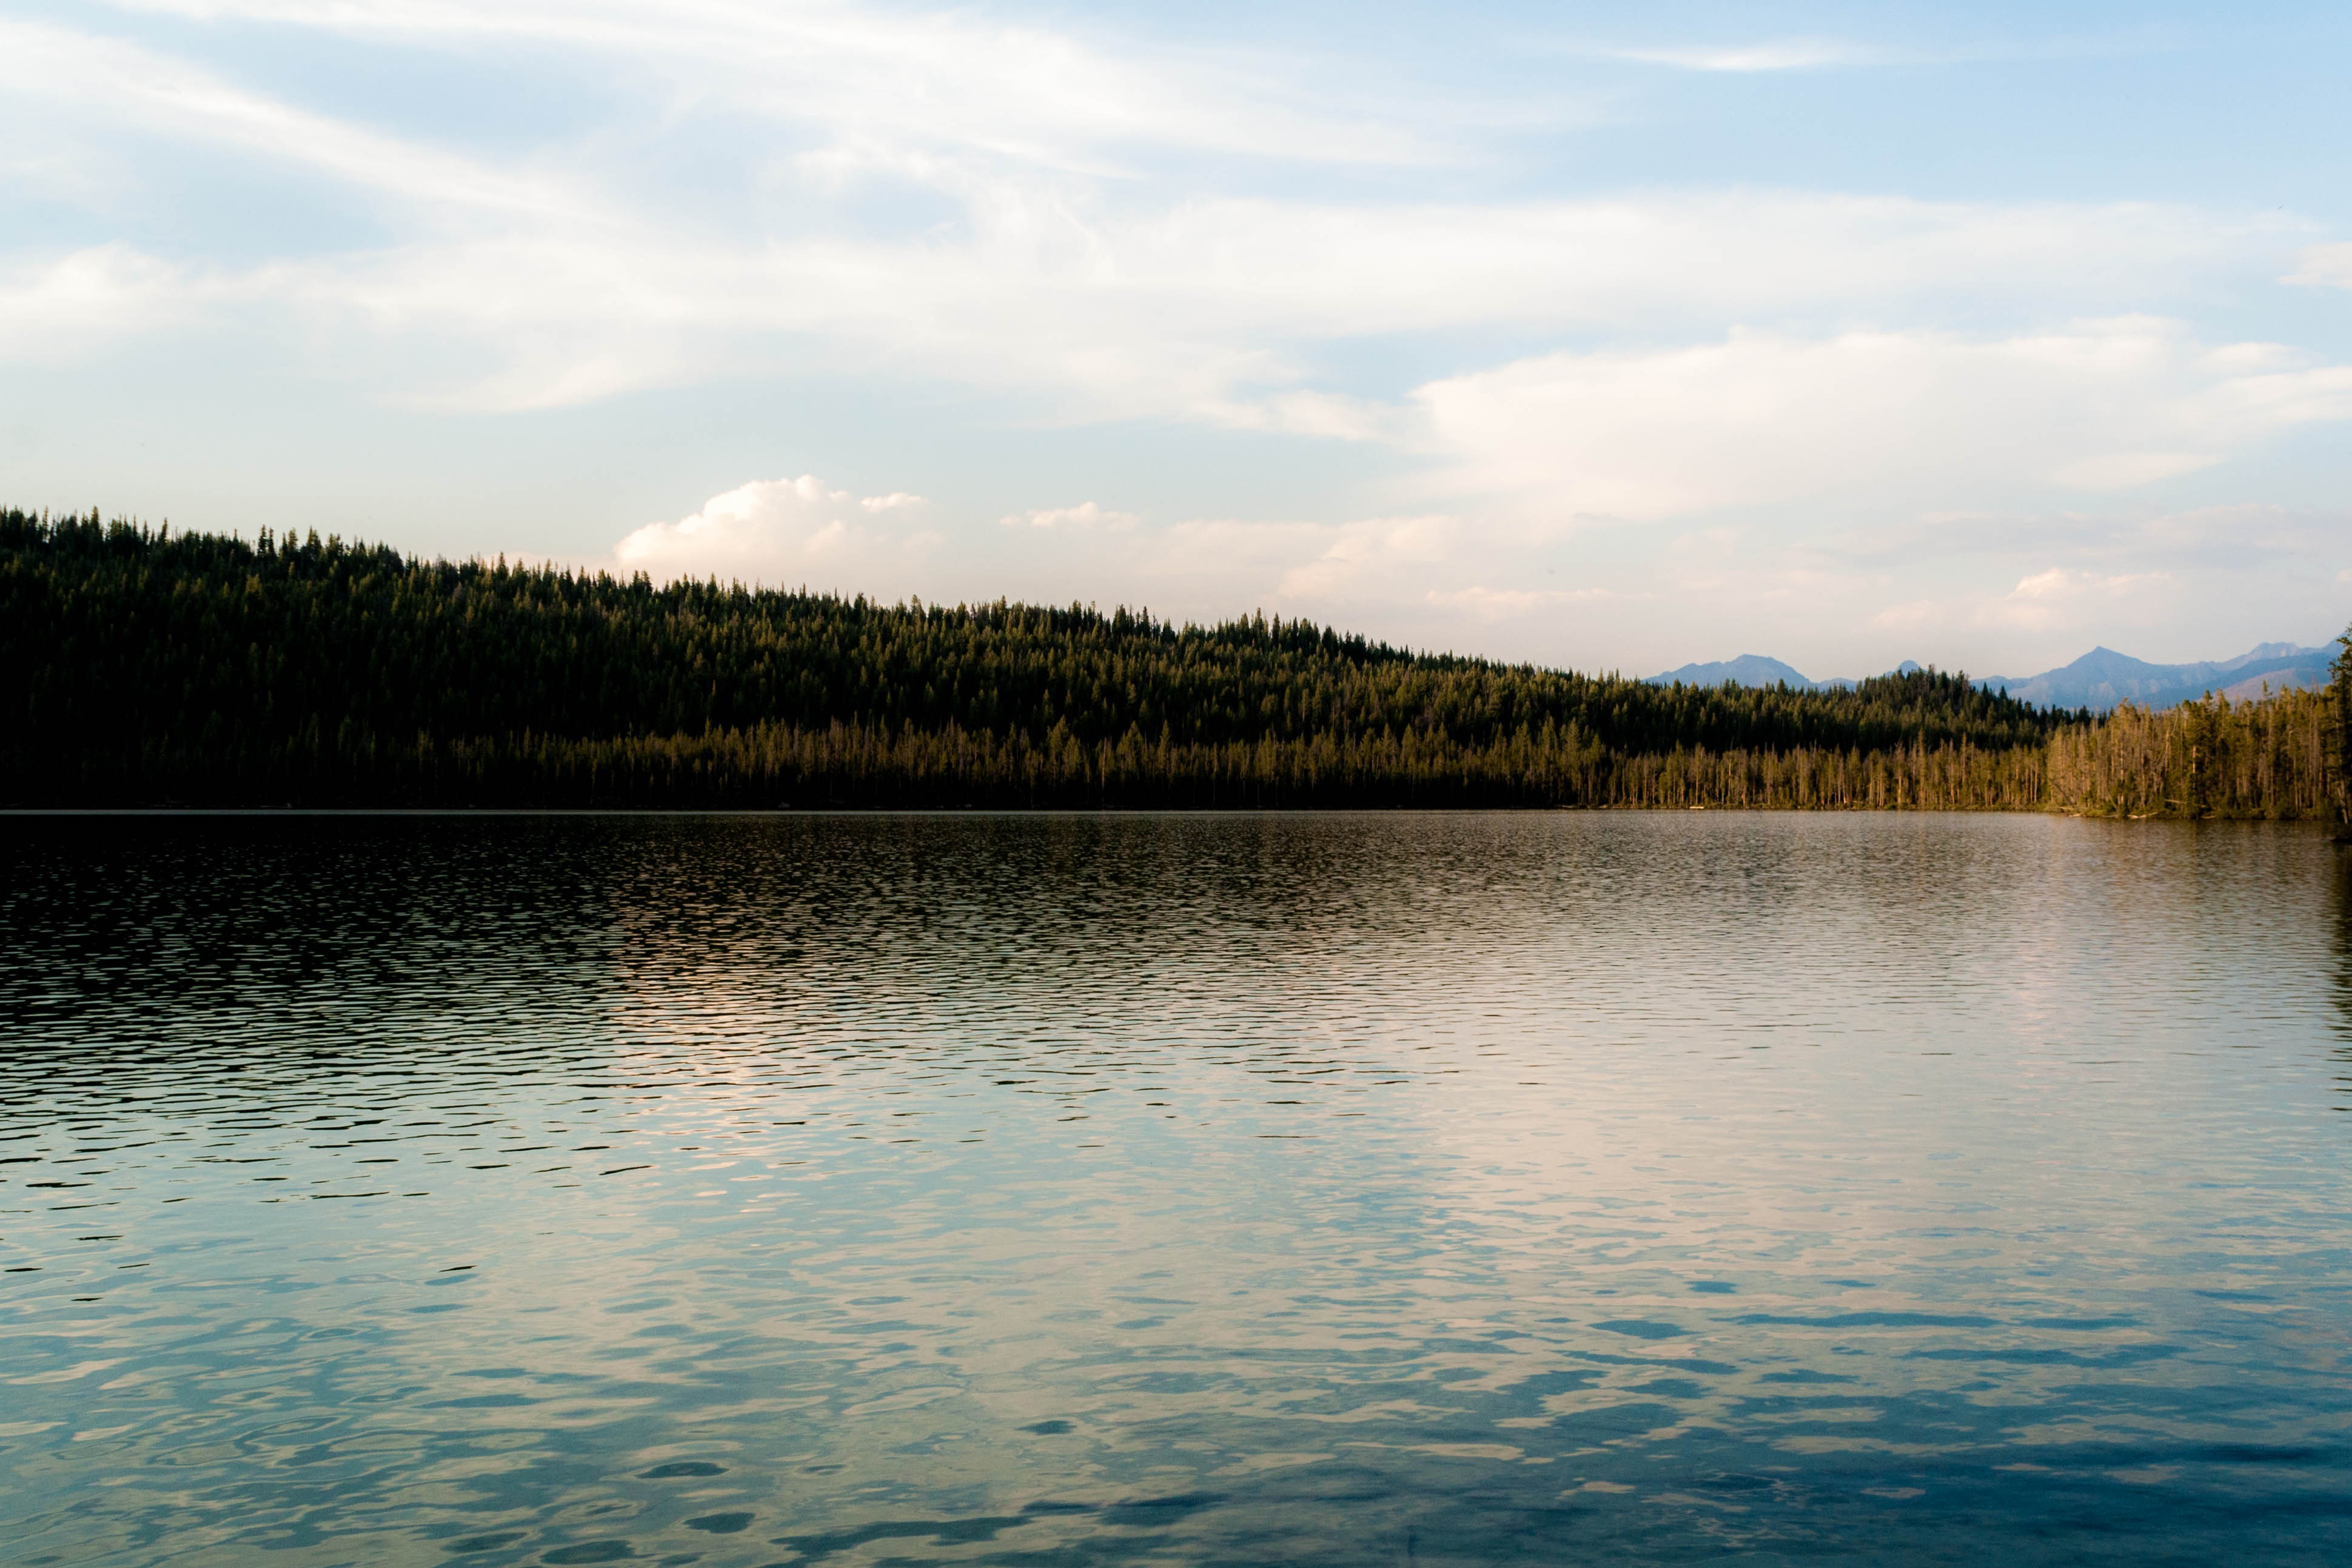
landscape, tree, water, nature, wilderness, sky, morning, lake, river, land, explore, range, pond, wild, reflection, tranquil, hike, balance, peaceful, reservoir, climb, body of water, wander, clouds, elements, earth, exploration, discover, loch, success, wellbeing, achieve, accomplish, centered